Question: When was this?
Tambaya: Yaushene wannan?
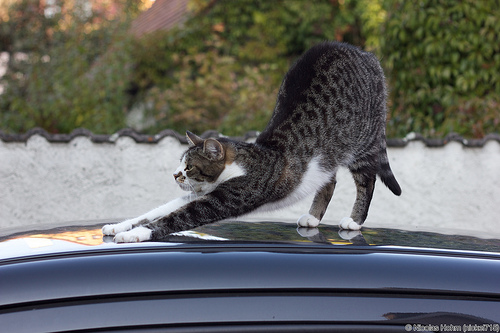
Answer: Daytime.
Amsa: Da Rana.